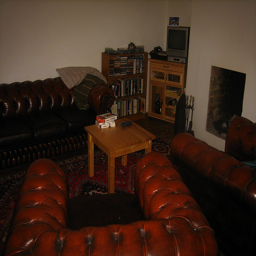
A leather sofa and chairs surrounding a square coffee table
A table that is in front of a arm chair.
A living room filled with lots of brown furniture.
A living room with brown leather furniture and a fire place and a book shelf.
Nice furniture in living room with had a sofa and chair